MeMZ

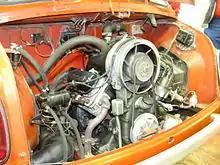
MeMZ-965AE engine of the Zaporozhets

The MeMZ-966 was an economy model; underpowered, but quite cheap to produce. As a result, it was implemented in what the Soviet government hoped would be the first "National" vehicle; the ZAZ (often referred to as Zaporozhets) - short for Zaporozhia Automotive Factory. The ZAZ model-line cars were intended to be affordable; therefore they were neither safe nor reliable; nevertheless they were a success since people would rather have some means of transportation as opposed to none at all. MeMZ continued to upgrade its engines, which eventually found uses in other vehicles.